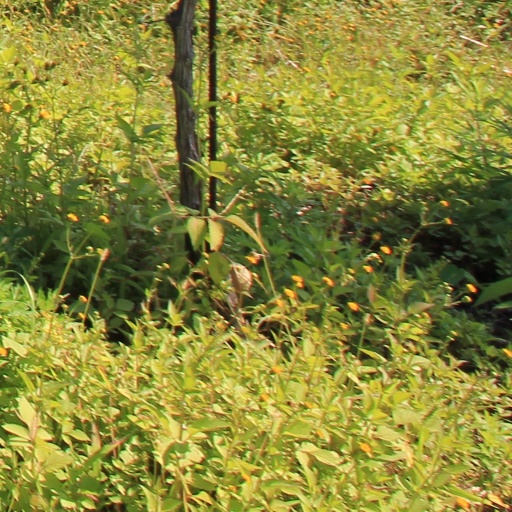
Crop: grape